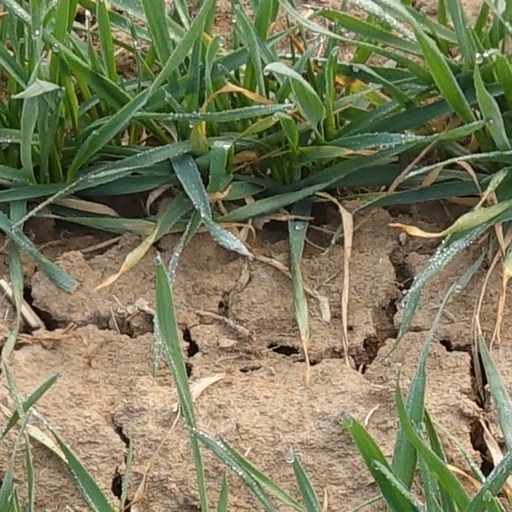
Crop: wheat